Magomed Adiyev

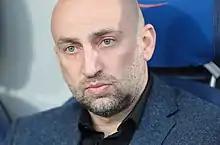
Adiyev coaching Anzhi Makhachkala in 2019

Magomed Musayevich Adiyev (born 30 June 1977) is a Russian football coach and a former player who is the manager of Russian Premier League club Krylia Sovetov Samara.